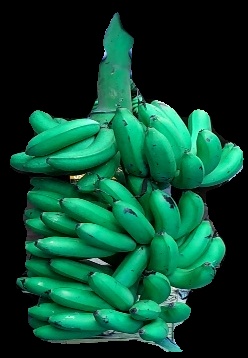
Variety: rasbale
Grade: grade1